Wiese (river)

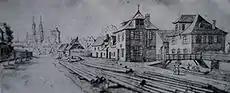
Woodyard at the Kleinbasler Riehentor

Until 1900 the "Kleinhüninger Mühleteich" and the "Klybeckteich" also supplied local industries west of the Lange Erlen with water.